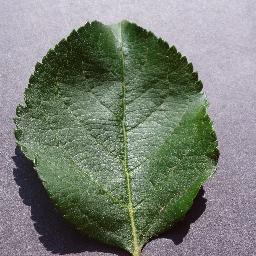
Label: Apple___healthy